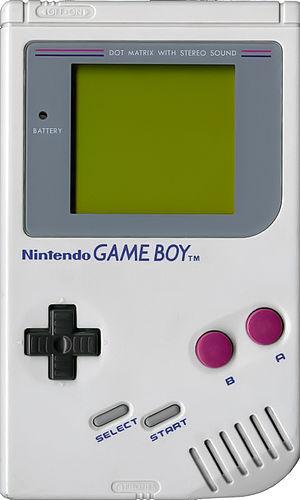
Gunpei Yokoi, né le 10 septembre 1941 au Japon dans la ville de Kyoto, et mort le 4 octobre 1997, était une personnalité multi-forme du jeu vidéo. Bricoleur depuis son enfance, il est l'inventeur, entre autres, des Game & Watch, du Game Boy mais aussi du Virtual Boy lorsqu'il est employé chez Nintendo. Il a fortement contribué à l'avancée de la technologie dans le jeu vidéo, via ses projets de consoles et en créant la croix directionnelle. Il est également le producteur original de la série de jeux Metroid et participe à la réalisation de plusieurs dizaines de jeux sur les consoles de Nintendo.
Wario est une série de jeux vidéo de type plate-forme, party game et puzzle publiée et produite par Nintendo. Première franchise créée par Nintendo à présenter un antihéros en tant que protagoniste principal, elle est créée par les développeurs Hiroji Kiyotake et Takehiko Hosokawa pour Nintendo R&D 1. Les jeux sont développés par plusieurs entreprises, parmi lesquelles figurent Nintendo, Suzak, Good-Feel et Intelligent Systems.